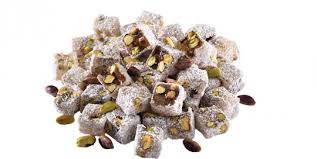
Yemek: lokum